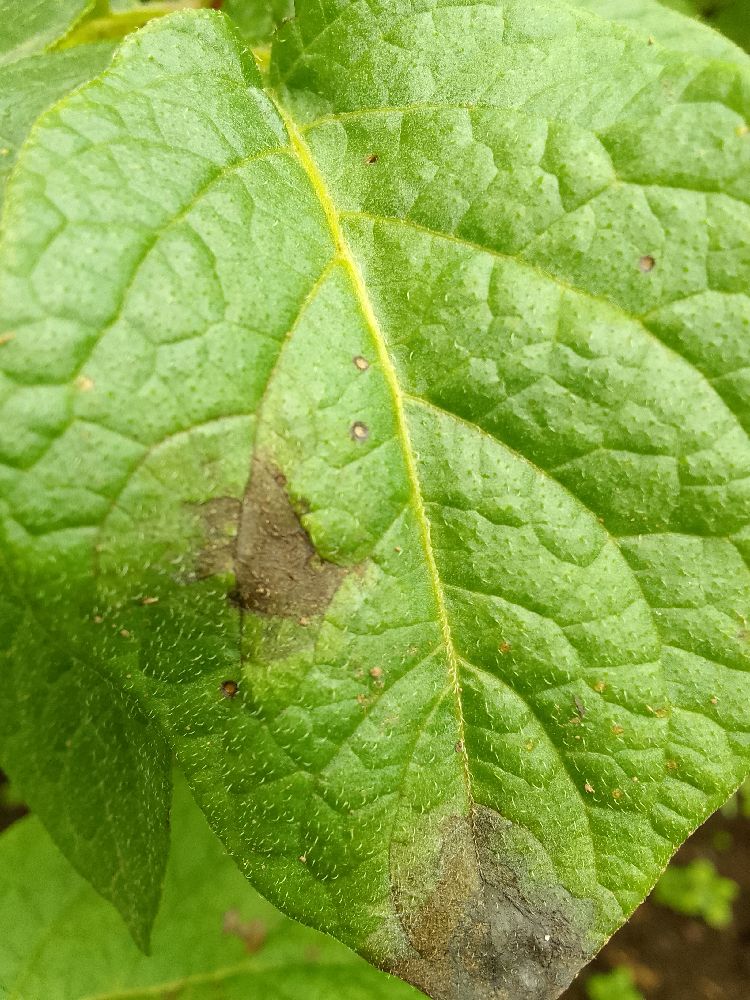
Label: Late blight